Port of Southampton

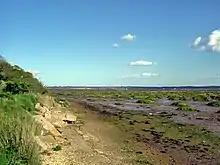
Salt marsh near Lepe

Across the Solent from Warsash, the ABP Harbour limit is at Stone point, near Lepe Country Park. The Department of Transport has responsibility for the safety of navigation within the Western Solent beyond this limit, as it lies outside the jurisdiction of any of the harbour authorities. The foreshore from here to Calshot, the first village to the north-east, is a lightly frequented and rather muddy beach.